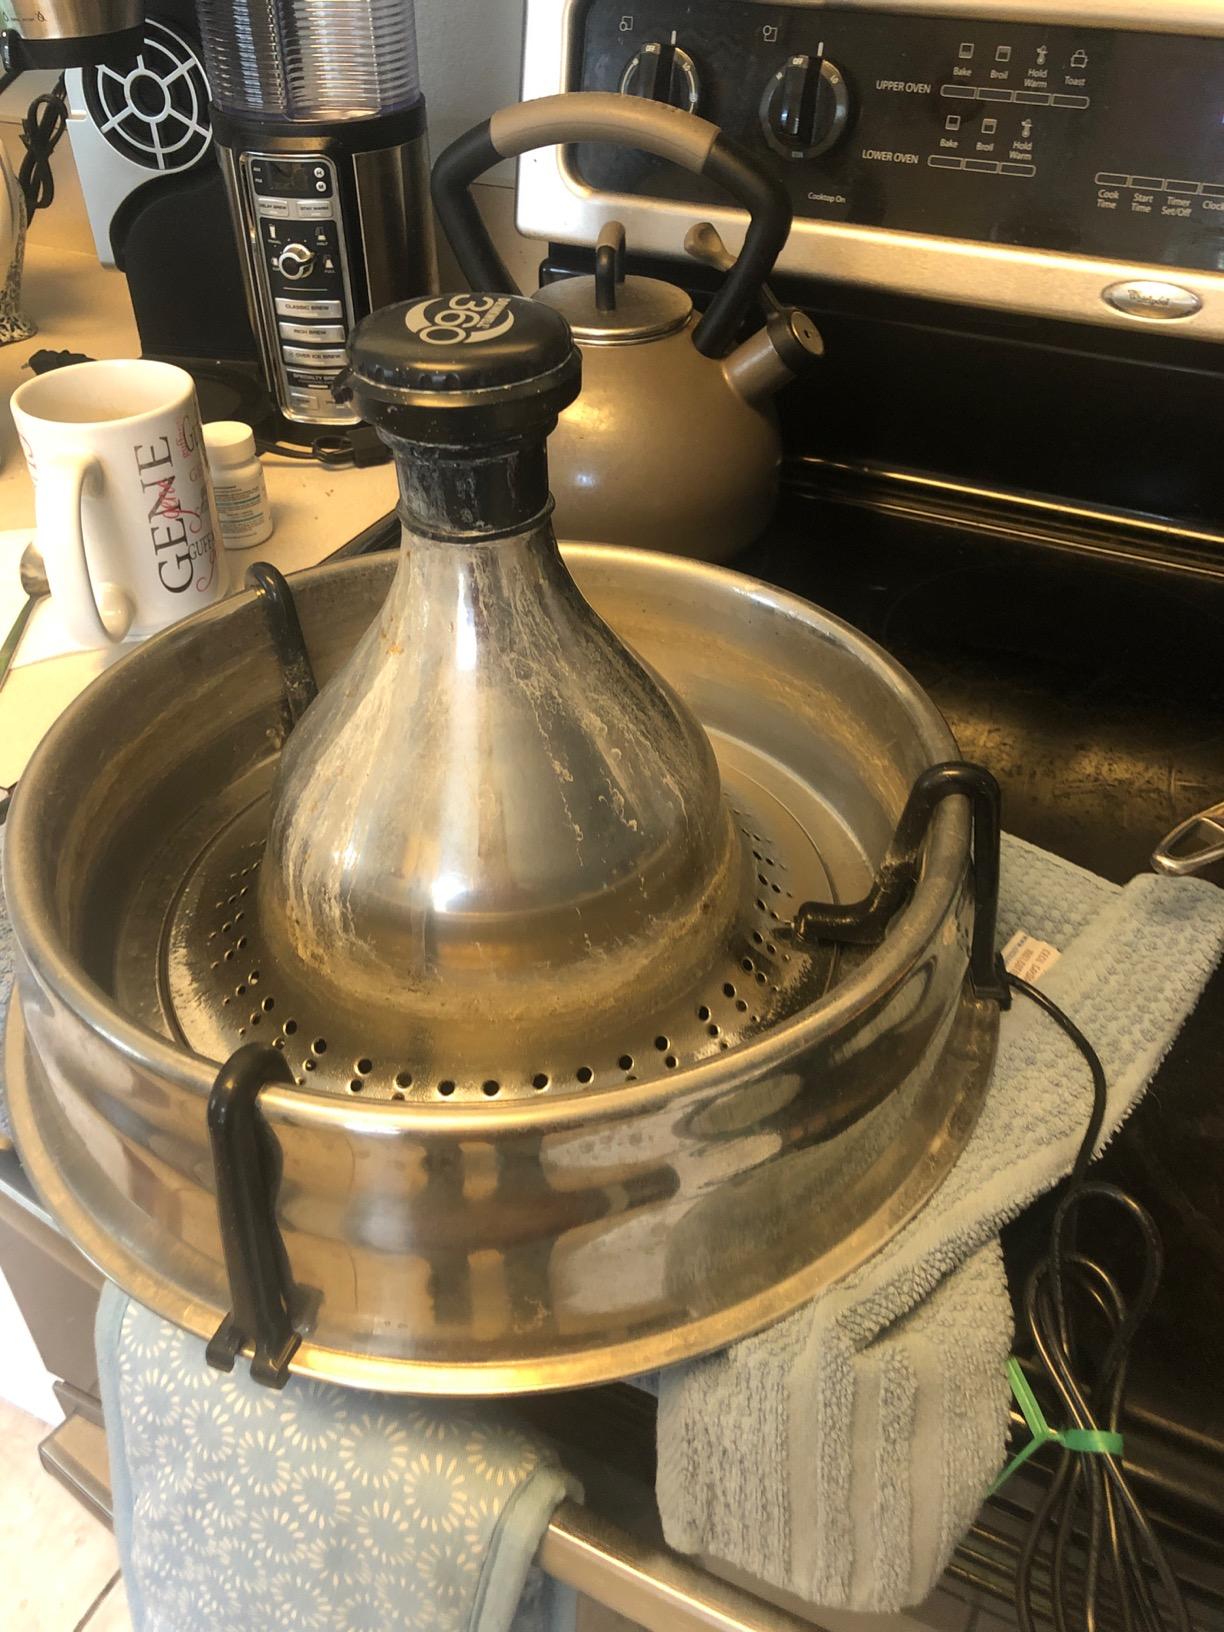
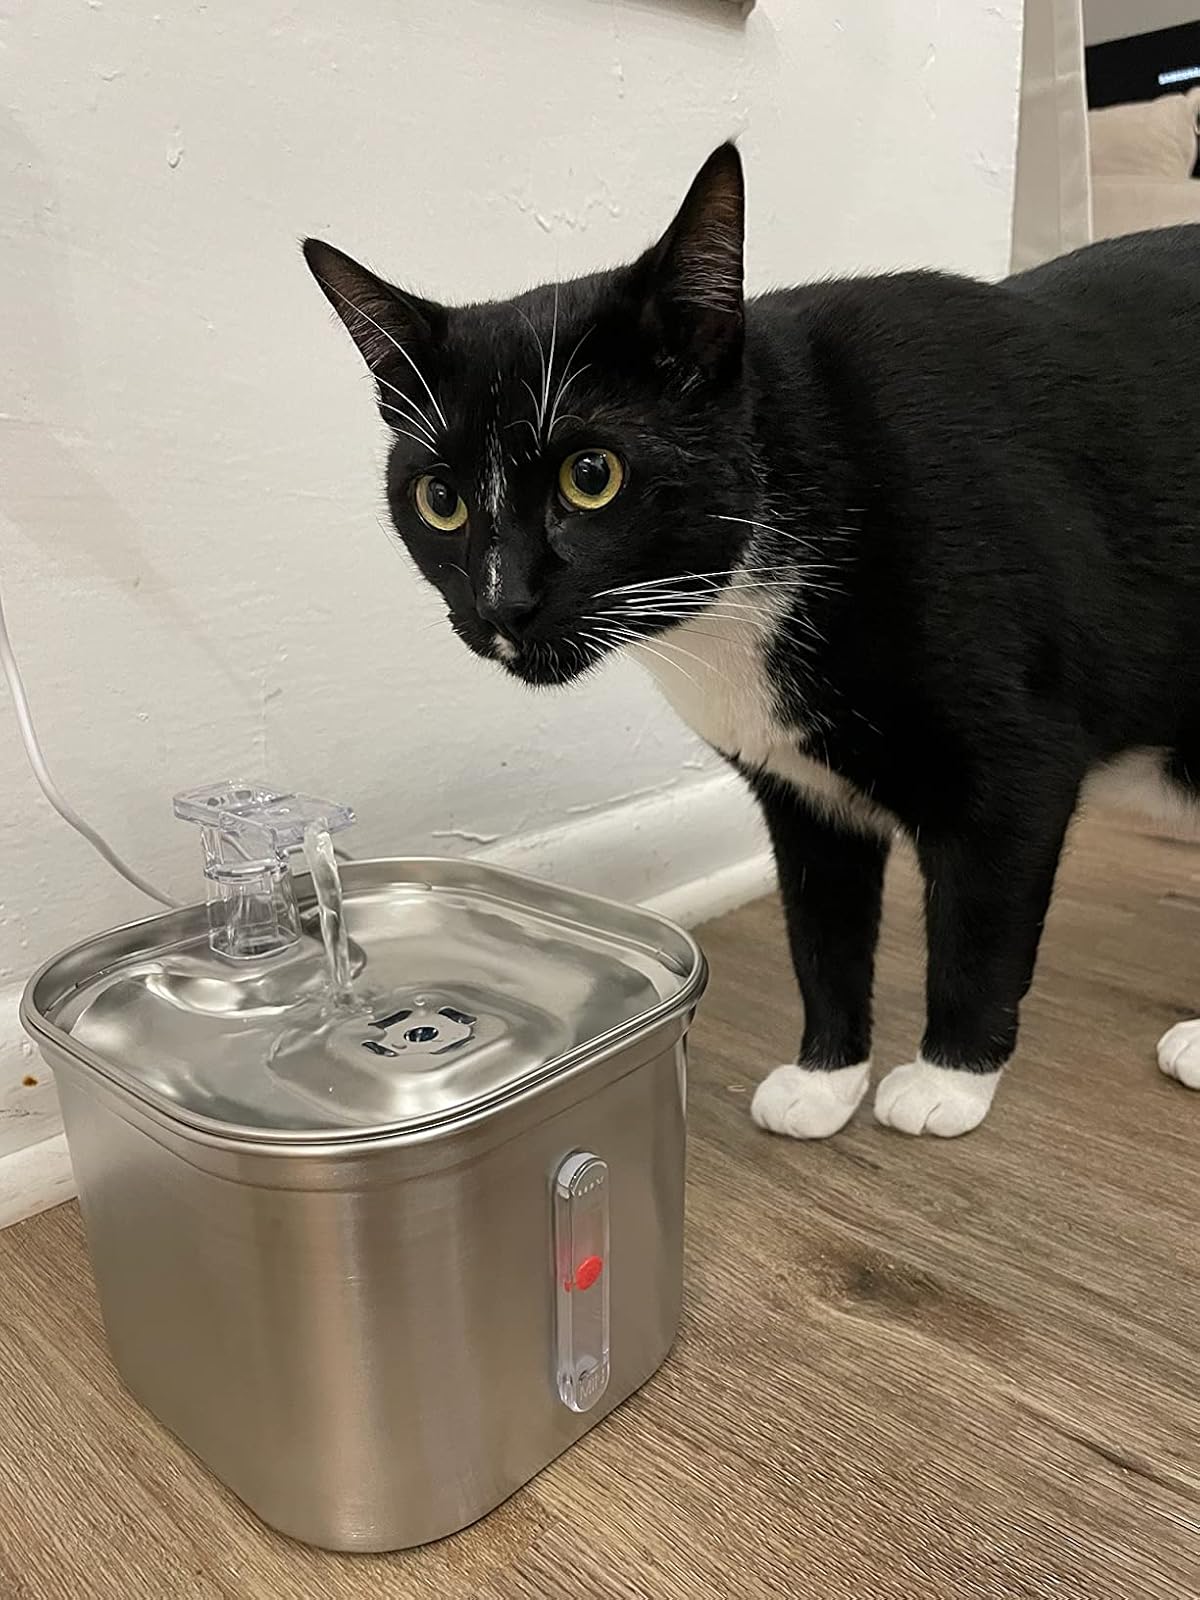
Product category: items_bowl
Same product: no